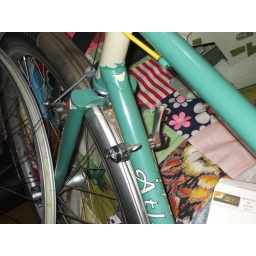
green bike in shed